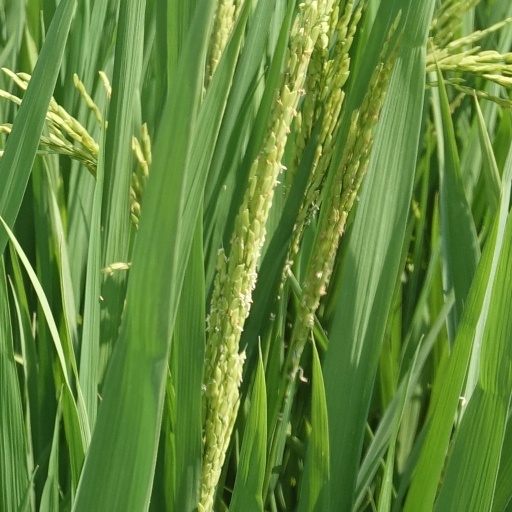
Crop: rice